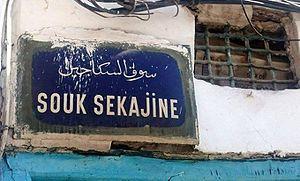
plaque métallique a l'entrée de Souk Sekajine
Le souk Es Sekajine ou souk Es Sarragine est l'un des souks de la médina de Tunis. Il est spécialisé dans la fabrication des selles, harnachements et accessoires équestres ainsi que dans la maroquinerie.